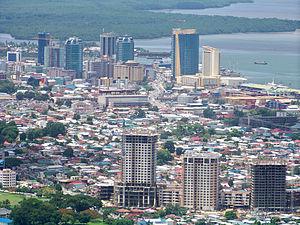
Trinité-et-Tobago possède la plus importante économie des petites Antilles, avec un PIB de l'ordre de 18 milliards USD.
Port-d'Espagne, aussi appelée Port of Spain en anglais, est la capitale de Trinité-et-Tobago. La ville est localisée sur le golfe de Paria, sur l'île de Trinité. C'est le principal centre d'activité des Caraïbes, par l'exportation de produits issus de l'agriculture, du bitume, de la bauxite vers les Guyanes, et du fer principalement vers le Venezuela.